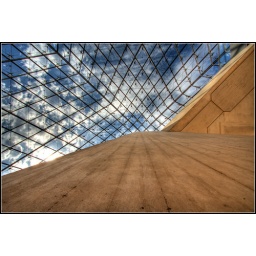
Looking up the column toward the peak of the glass pyramid of the Louvre in Paris, France.